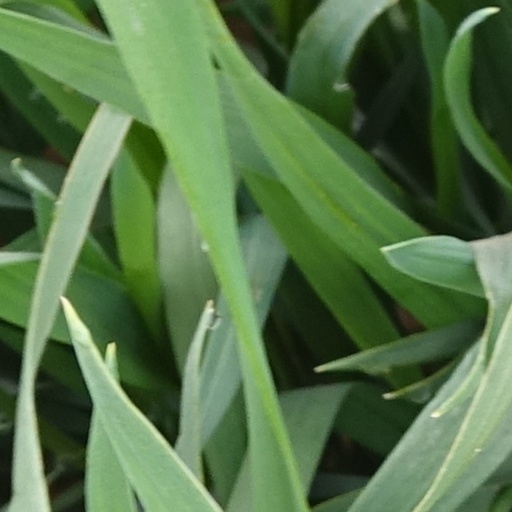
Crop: wheat